Fannie Mahood Heath

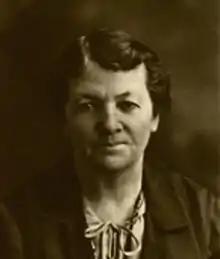

Fannie Mahood Heath (March 5, 1864 – September 29, 1931) was an American gardener who discovered methods for growing imported flowers. She created flower and fruit cultivars and corresponded and collaborated with academics. She was a founding member and vice-president of the National Horticultural Society and her garden would attract 100 visitors a week.